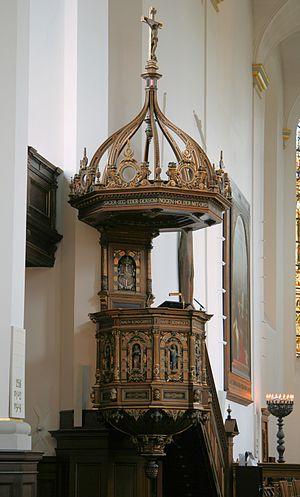
L'église du Saint-Esprit est un temple paroissial luthérien qui se trouve dans le centre historique de la ville de Copenhague au Danemark. Elle date de la fin du XIIIᵉ siècle. C'est donc l'église la plus ancienne de la ville.